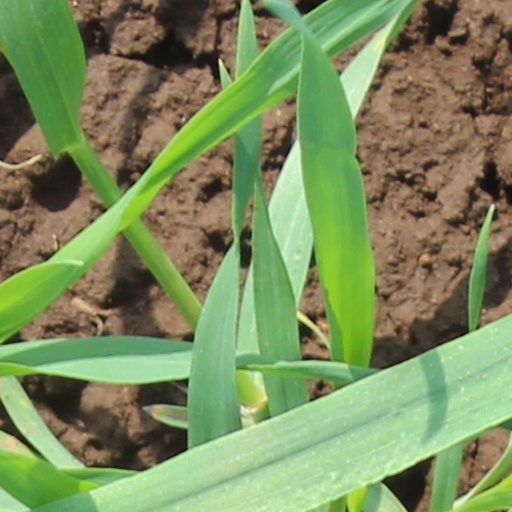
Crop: wheat